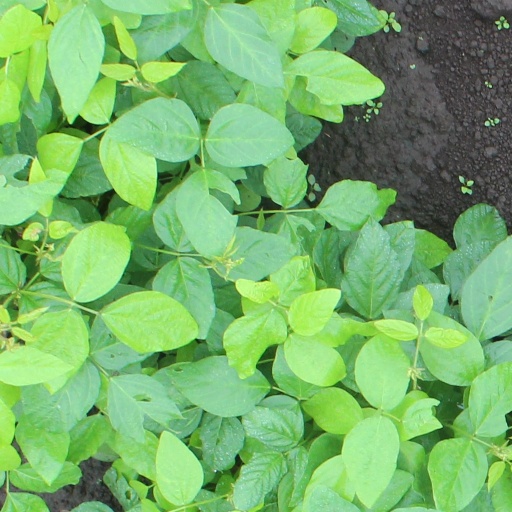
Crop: soybean